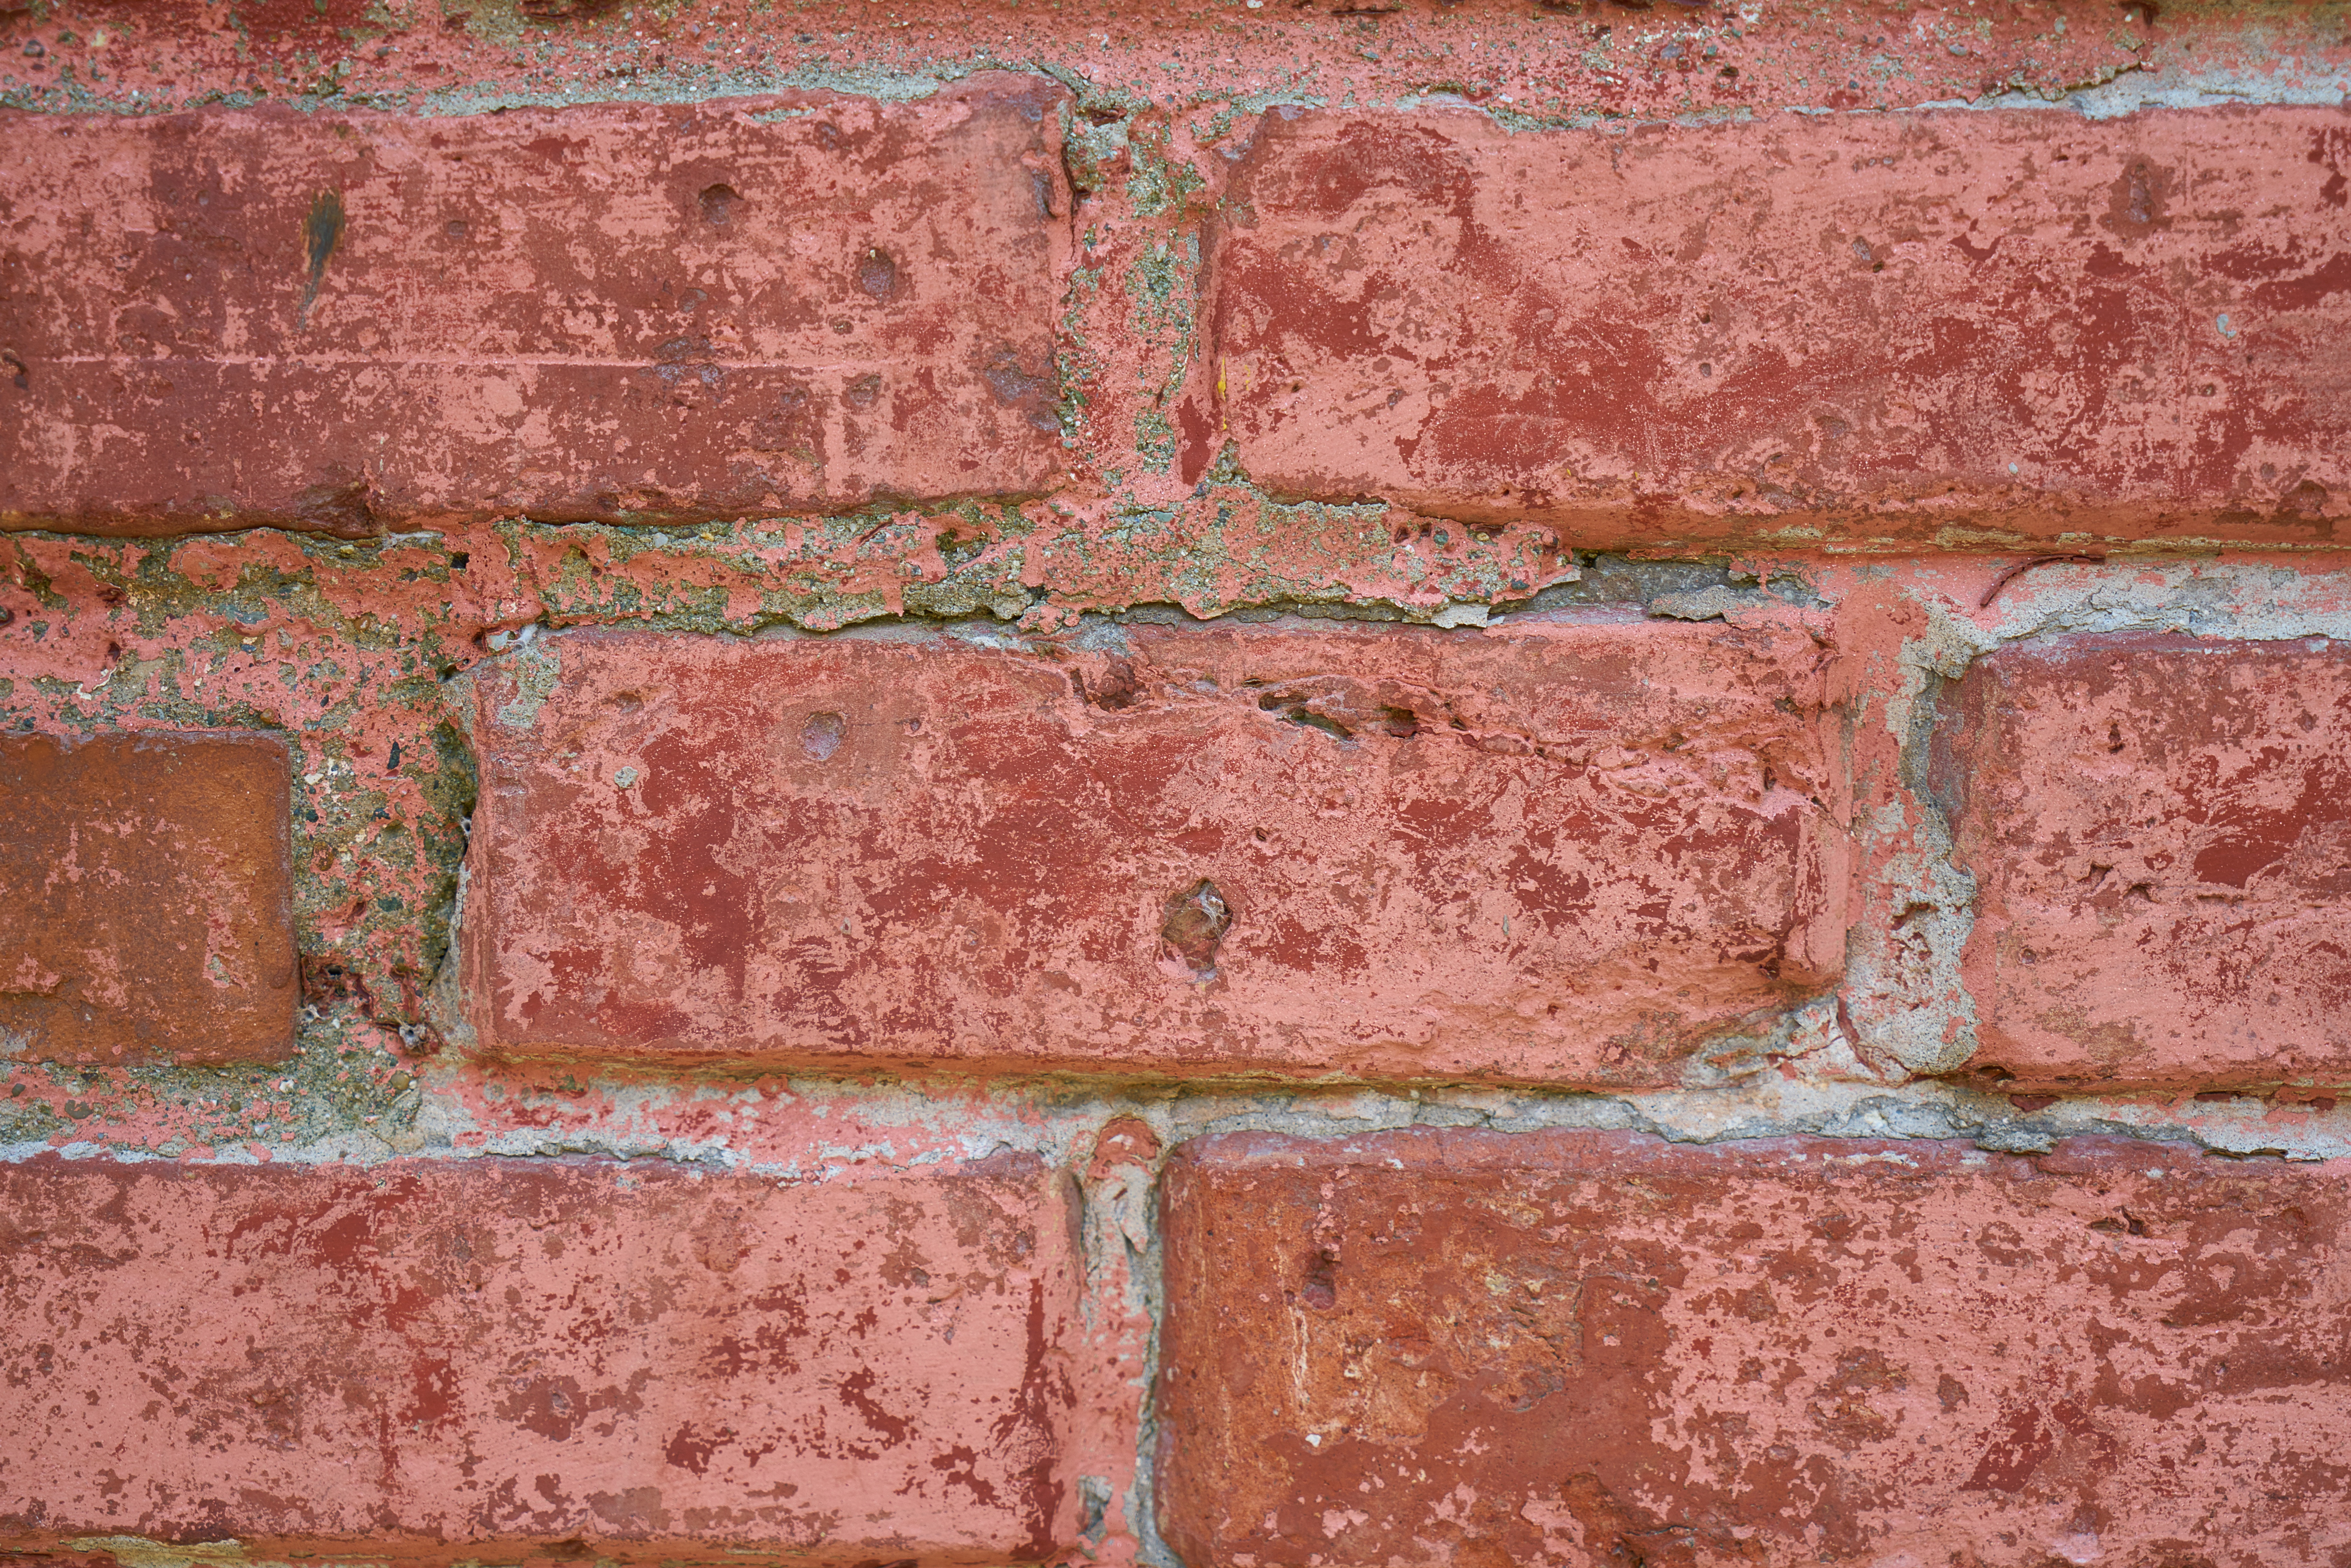
floor, old, wall, stone, red, macro, closeup, brick, material, background, detail, brickwork